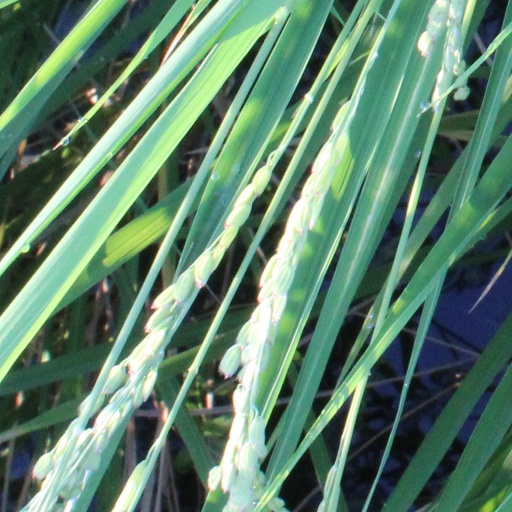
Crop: rice